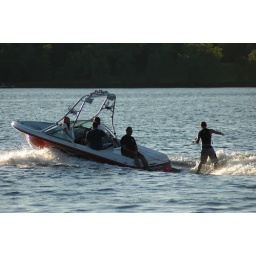
At Tom and Beth's house at the lake in Alexandrea, Minnesota.